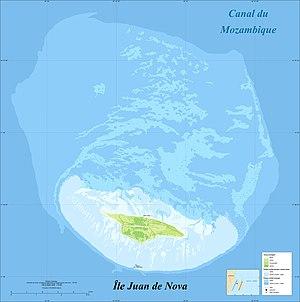
Carte en français avec la répartition de la végétation de l'île française de Juan de Nova et de son plateau récifal, Îles Éparses. Projection UTM, WGS84 datum Échelles estimées (voir détails sur le rapport de précision de la carte)
L’île Juan de Nova est une ile de l'océan Indien. Située dans le canal du Mozambique, c'est un territoire français revendiqué par la République de Madagascar. D'une superficie de 4,8 km², elle est plate et entourée d’une grande barrière de corail. Elle tient son nom de João da Nova, le navigateur galicien qui la découvrit. Une ligne de chemin de fer y fut construite pour transporter le guano. Elle n’est aujourd'hui plus utilisée. L’île n’offre aucun port, mais possède une piste d’aviation de 1,2 km de long.